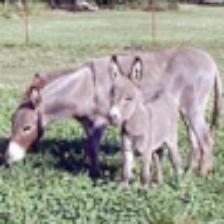
Label: NonHuman